Lauren Ambrose

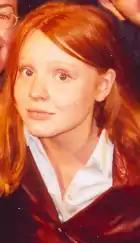
Ambrose in 2000

Ambrose gained recognition and critical acclaim for her starring role as Claire Fisher in the HBO drama series "Six Feet Under" (2001–2005), for which she was nominated for two Primetime Emmy Awards and won two Screen Actors Guild Awards. She went on to star as Jilly Kitzinger in the BBC One science fiction series "" (2011), Dorothy Turner in the Apple TV+ psychological horror series "Servant" (2019–2023), and as the adult version of Vanessa "Van" Palmer in the Showtime drama thriller series "Yellowjackets" (2023–present).